1512

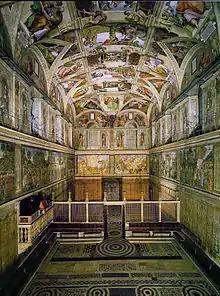
November 1: Michelangelo's painting on the ceiling of the Sistine Chapel is displayed to the public for the first time.

Year 1512 (MDXII) was a leap year starting on Thursday of the Julian calendar.